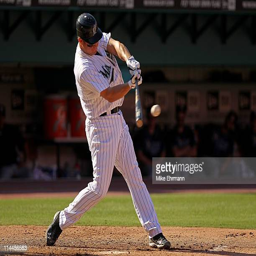
baseball player hits during a game against sports team